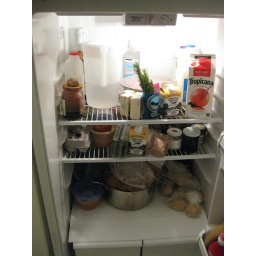
Quite full, indeed. Note the bird brining in the brining bag down there on the bottom. FANTASTIC.